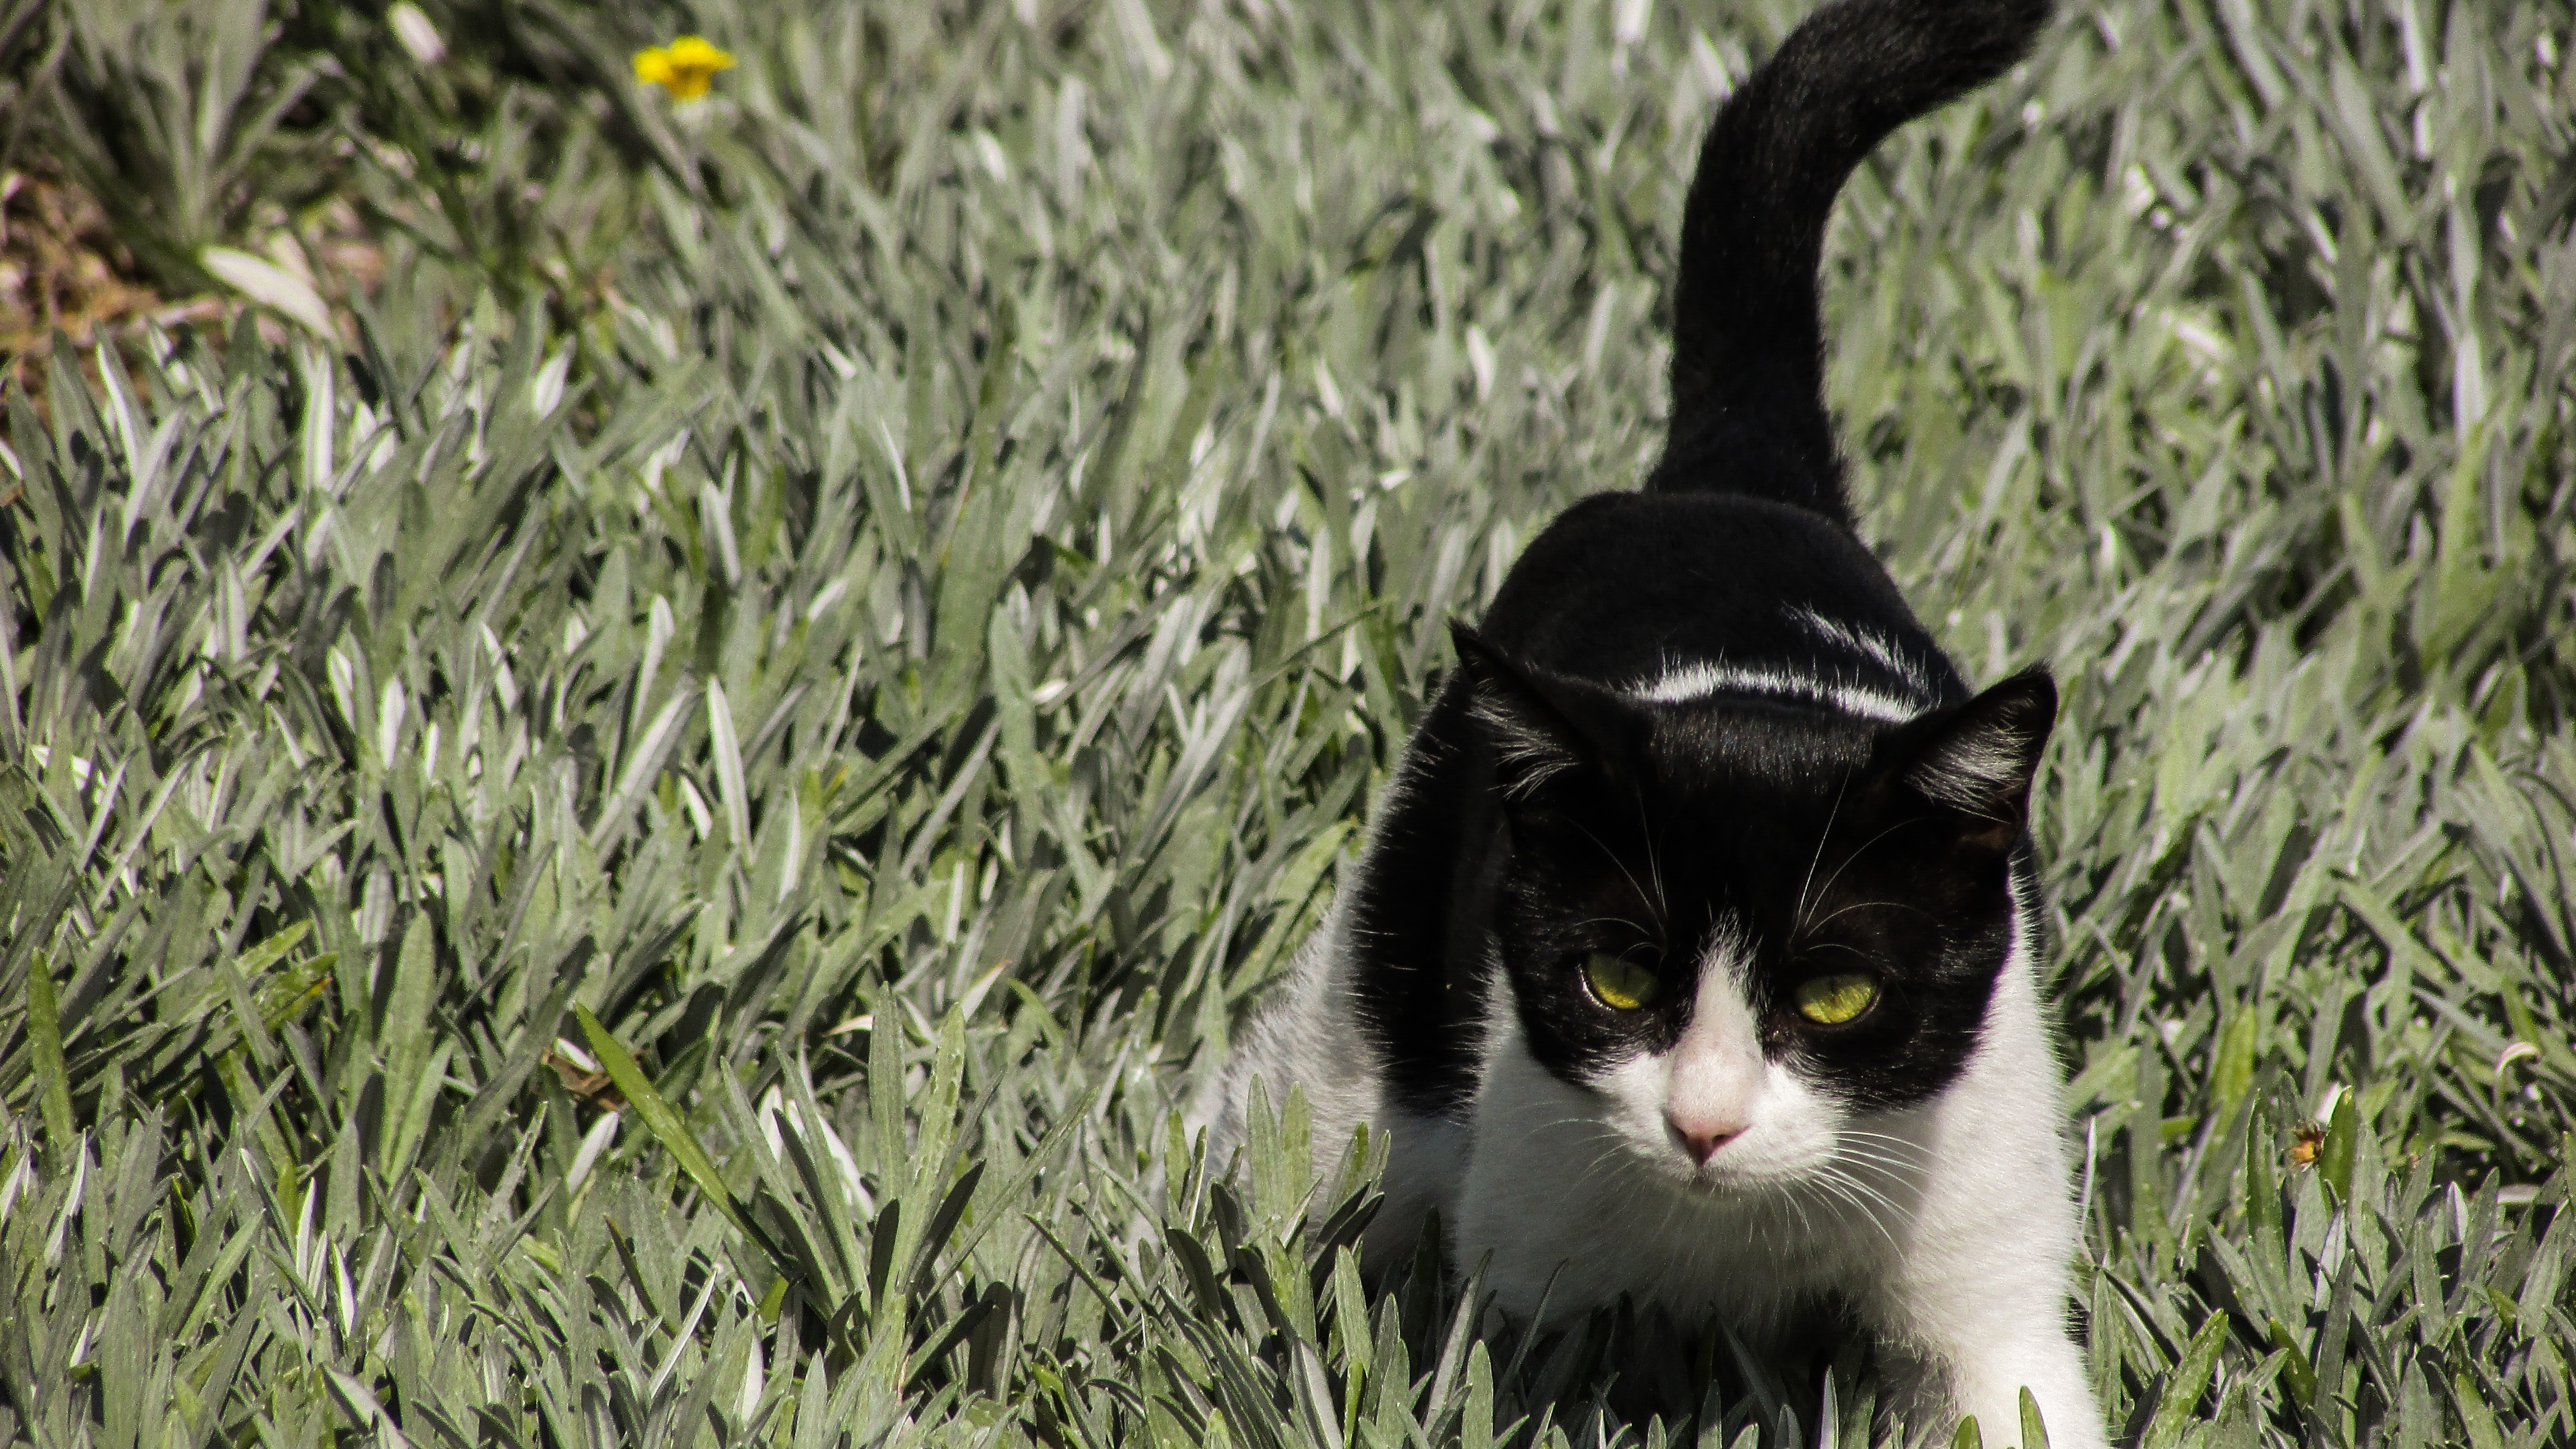
nature, grass, flower, animal, kitten, cat, autumn, mammal, black cat, garden, fauna, whiskers, vertebrate, stray, hunting, small to medium sized cats, cat like mammal